Porinetia Ora

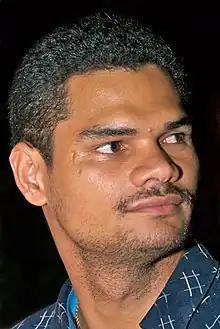
Teiva-Manutahi led the party from 2006 to 2015

Porinetia Ora ("Long live Polynesia!") was an autonomist political party in French Polynesia. The party was created on 1 December 2004 by former Tahoera'a Huiraatira Minister Reynald Temarii. He was replaced as party president in 2006 by Teiva Manutahi.